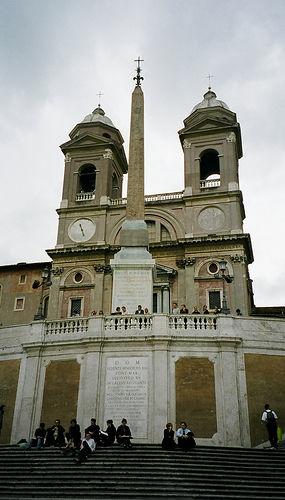
Weather: cloudy or overcast